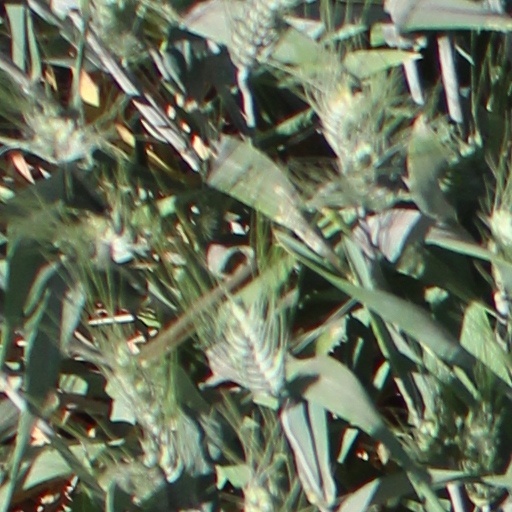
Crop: wheat